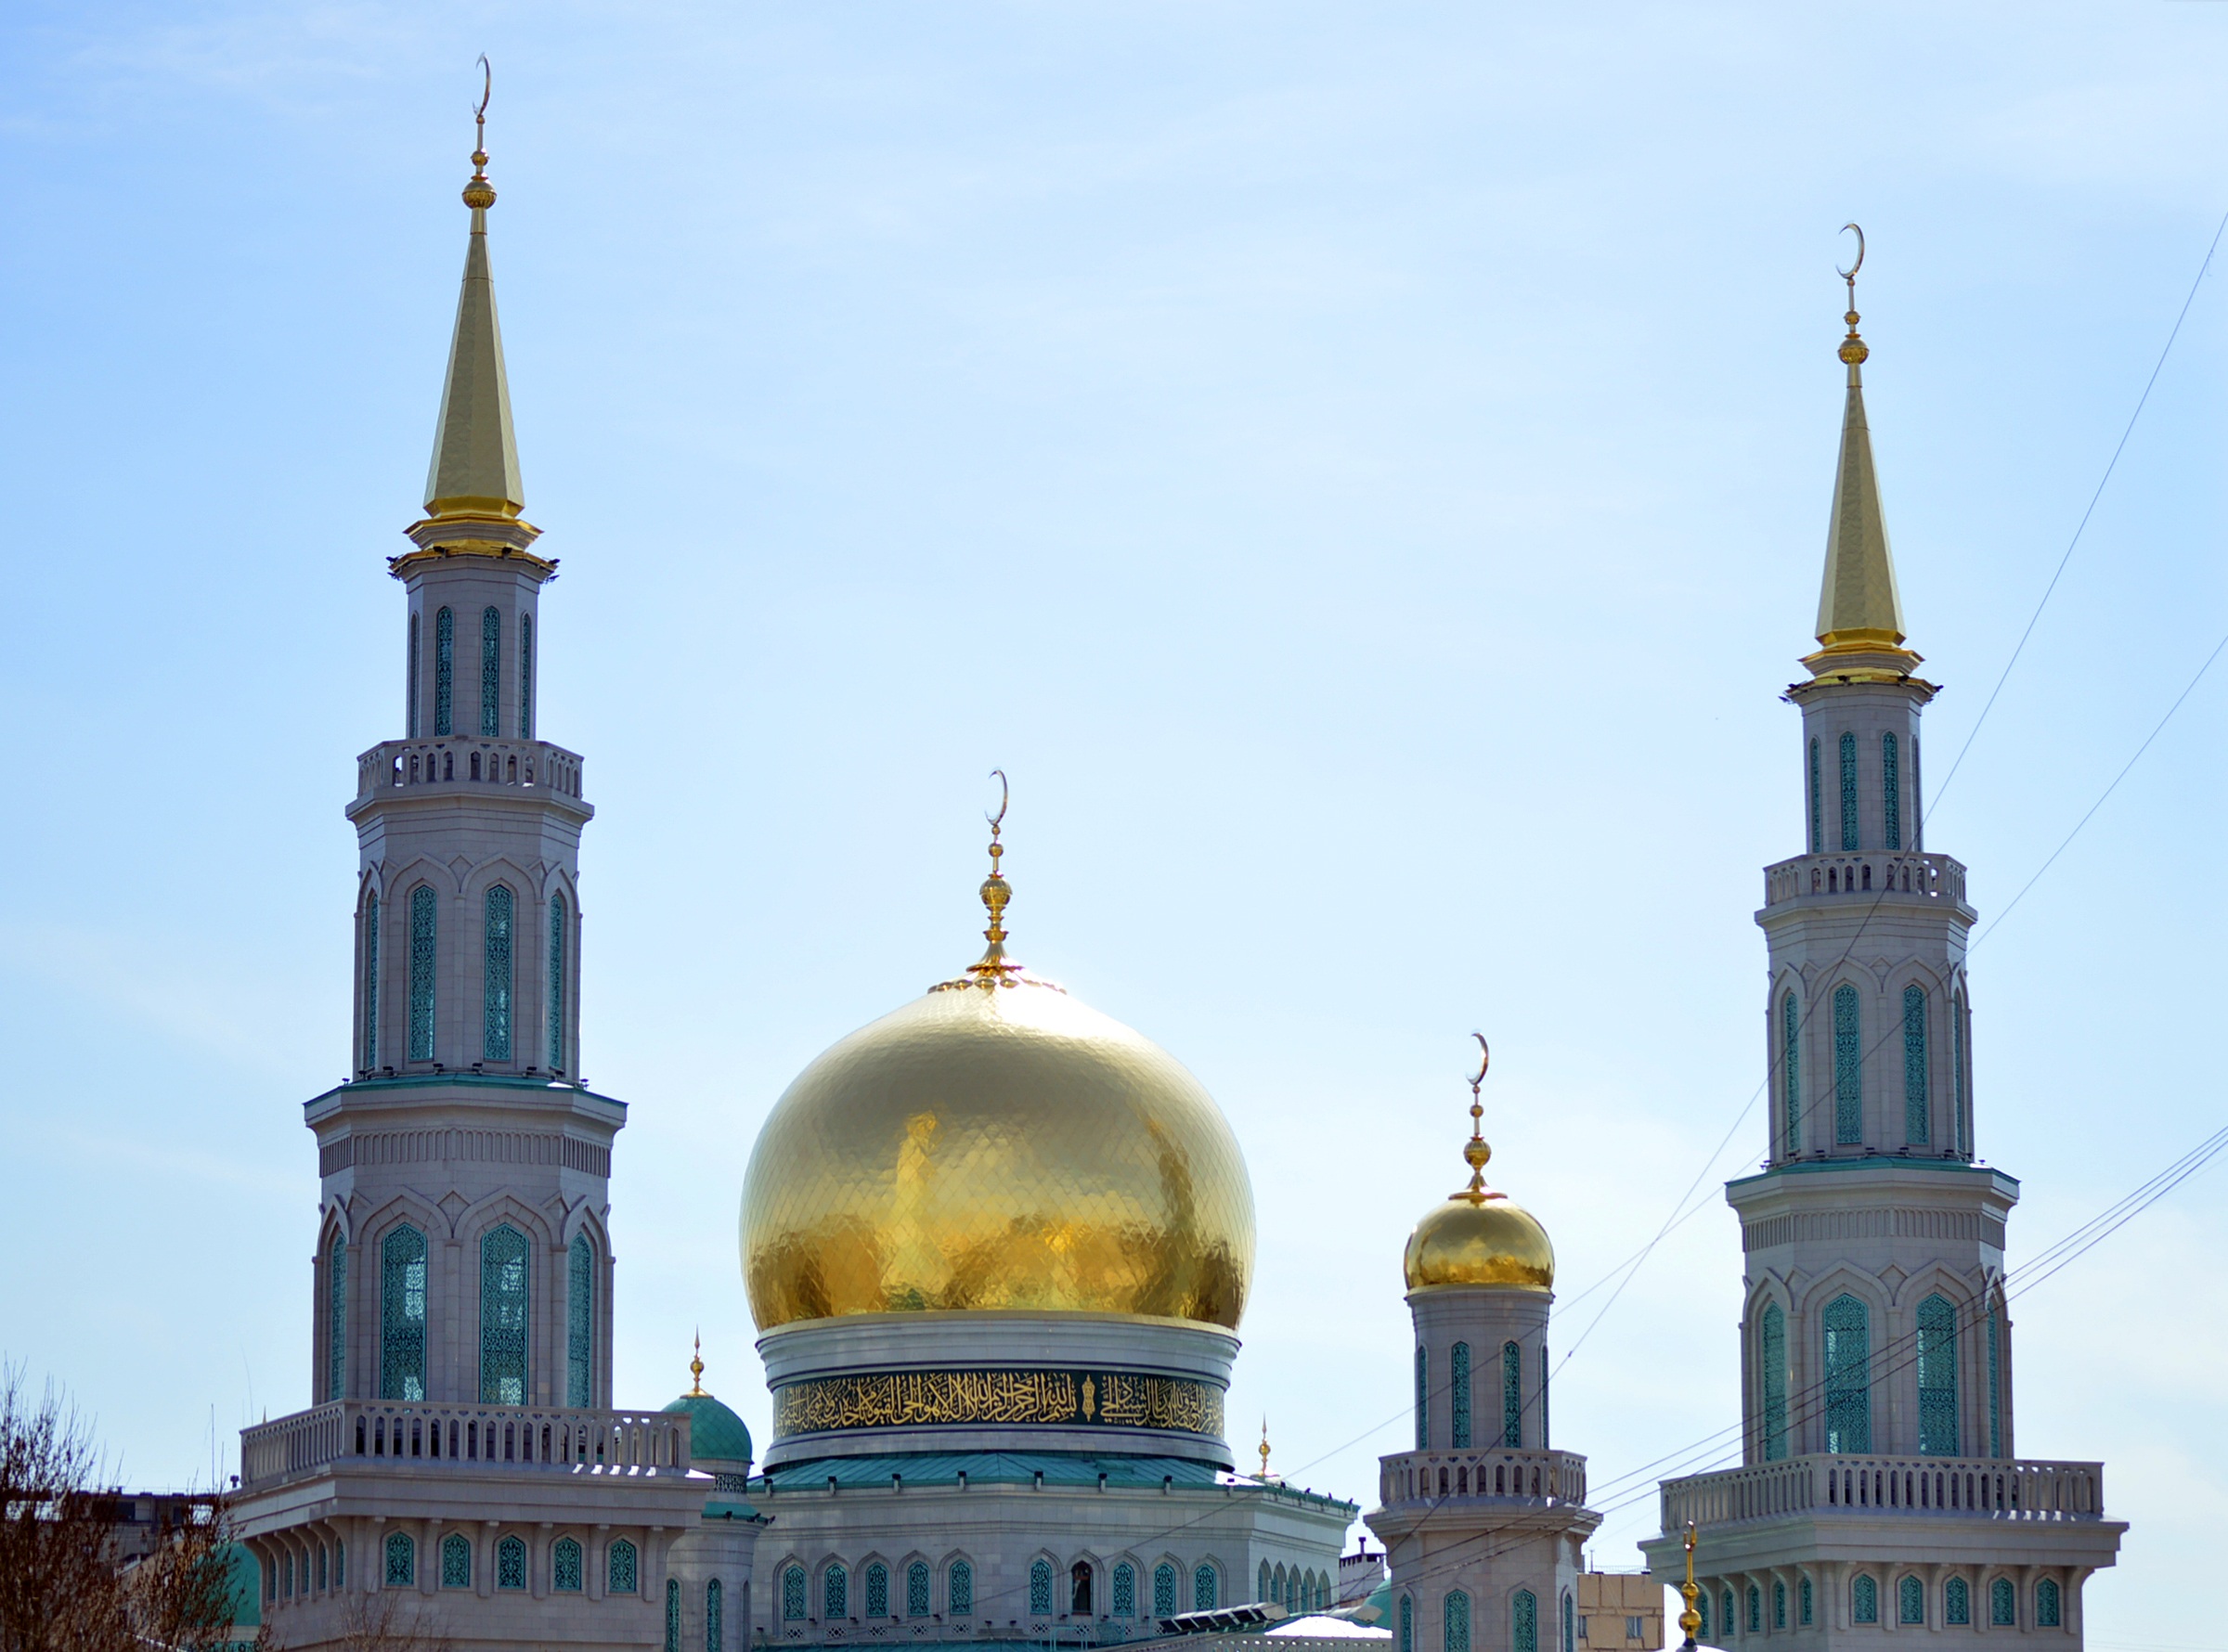
architecture, building, monument, tower, religion, landmark, cathedral, place of worship, religious, spire, faith, steeple, mosque, prayer, culture, islam, worship, moscow, large, dome, russia, crescent, minaret, muslim, islamic, ramadan, allah, byzantine architecture